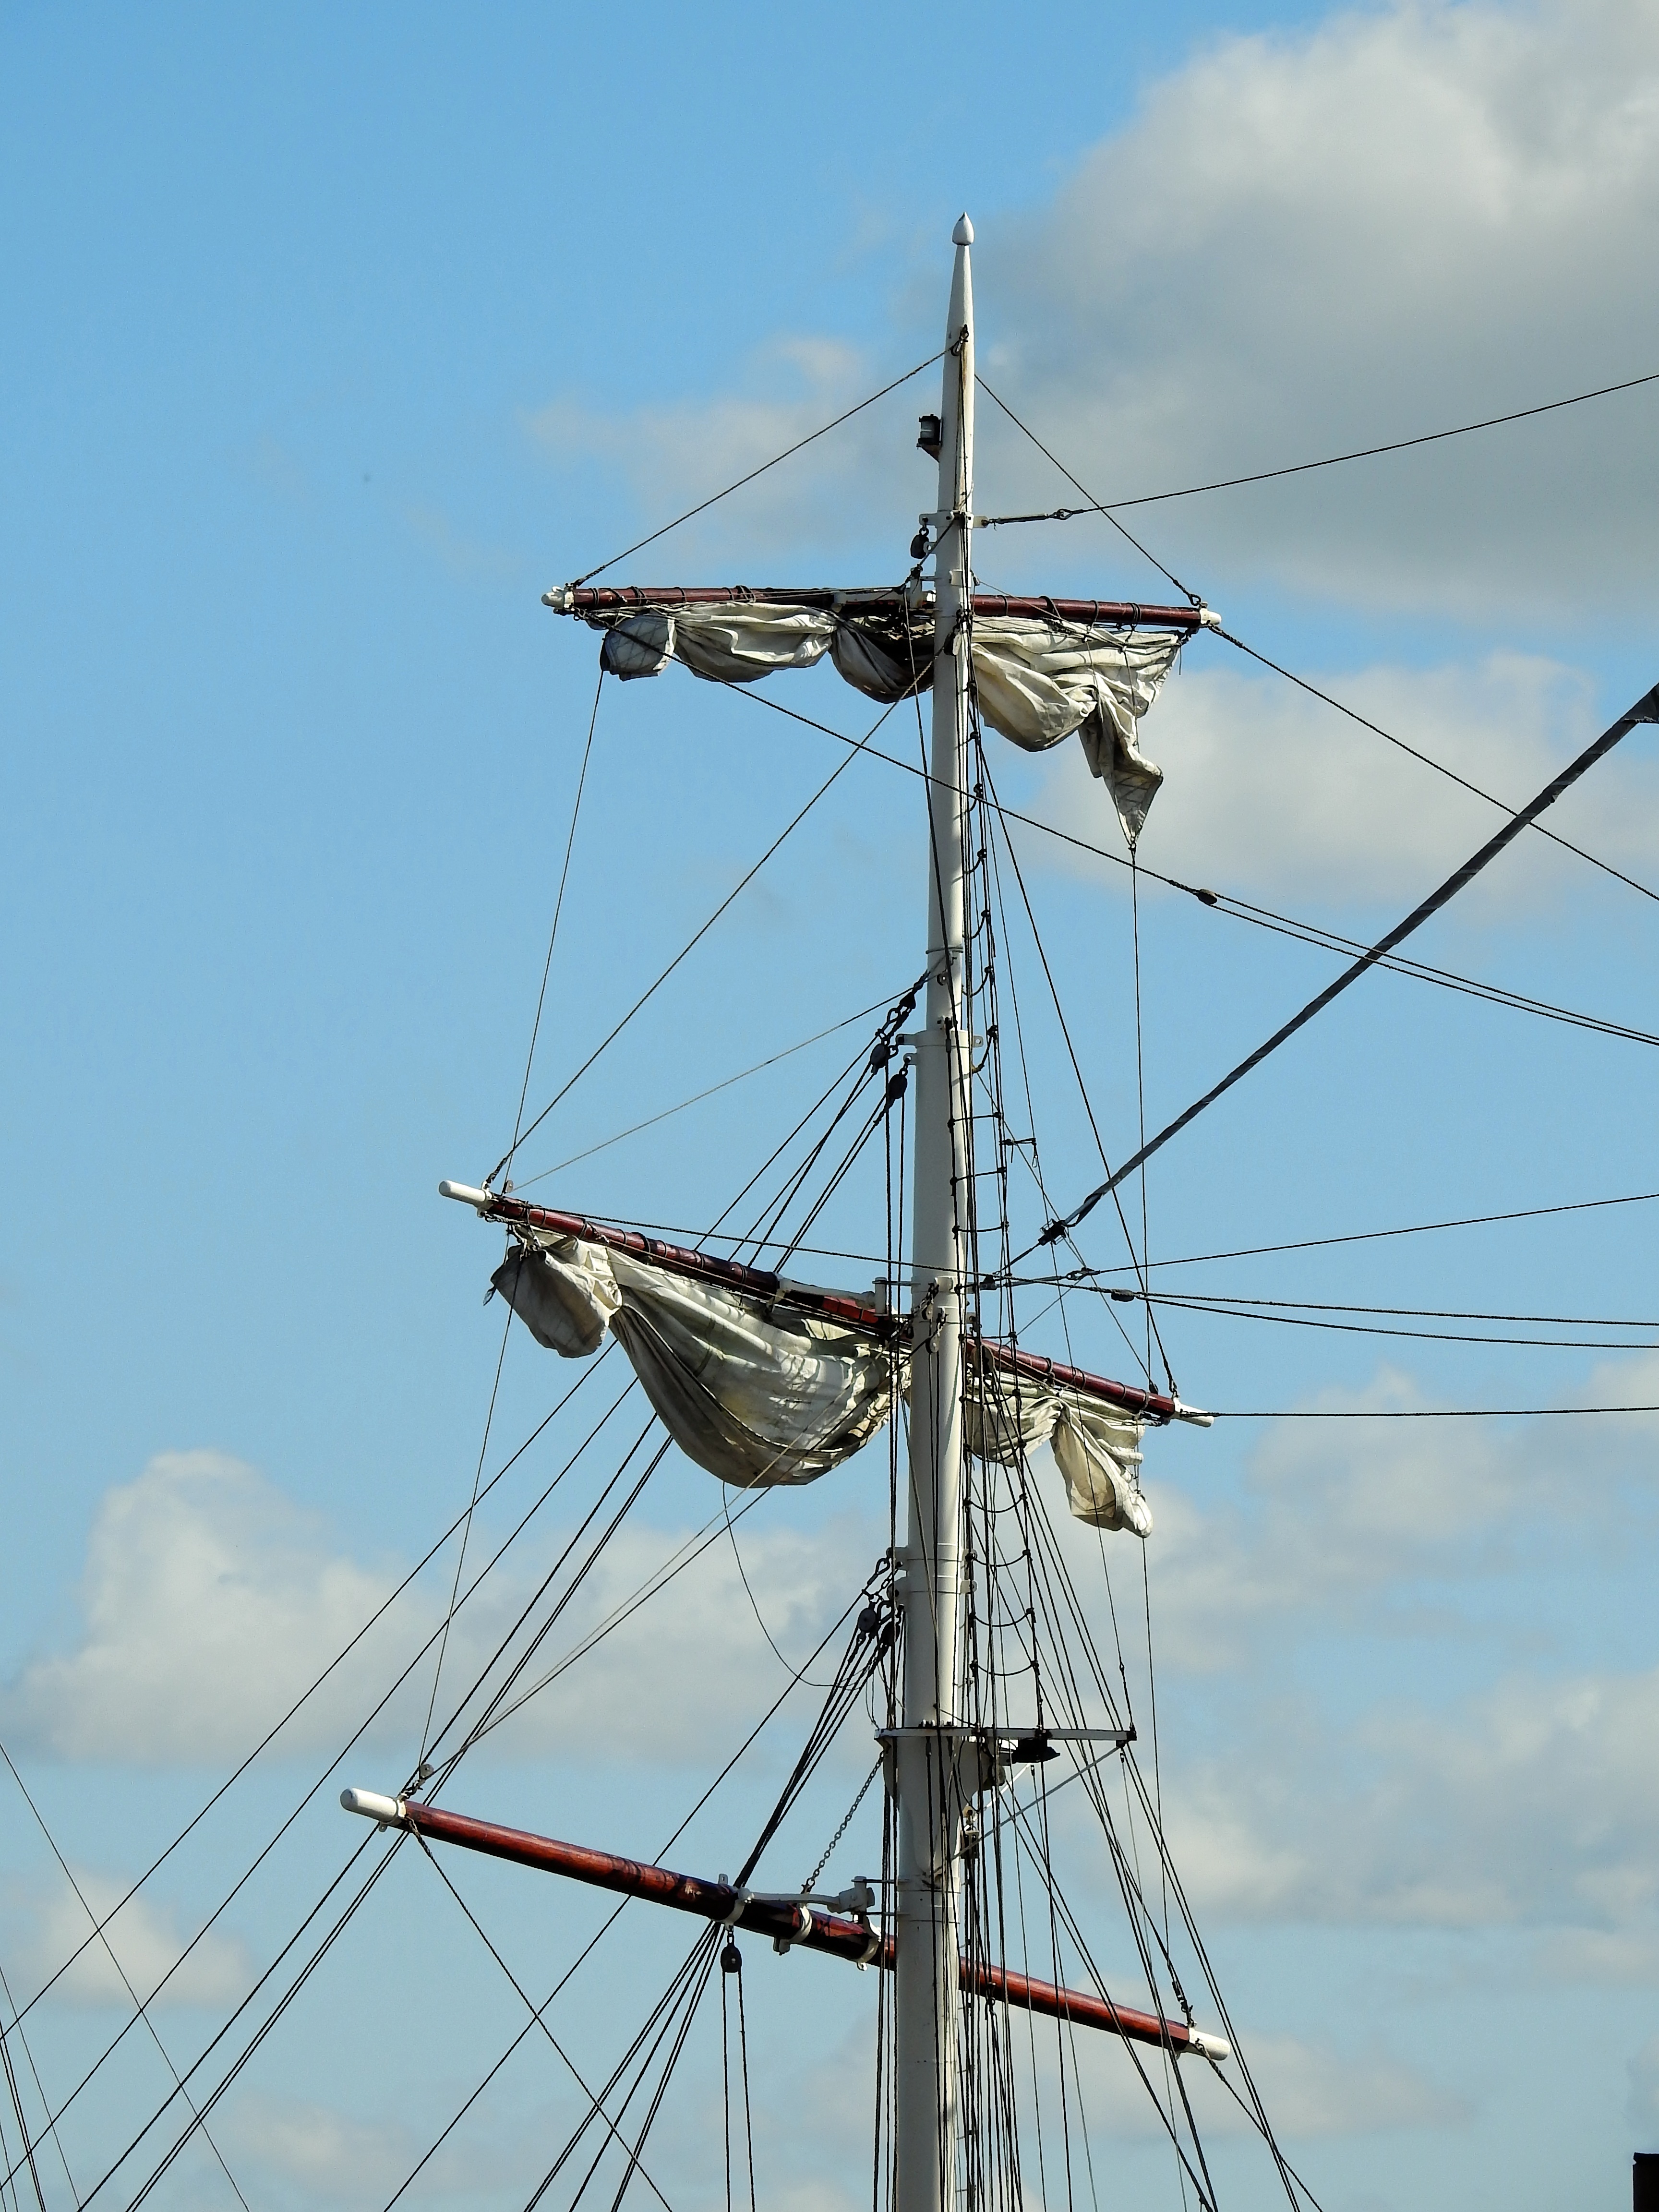
sea, water, boat, lake, ship, boot, vehicle, mast, port, electricity, holland, netherlands, sail, channel, sailing vessel, watercraft, windjammer, north sea, brig, friesland, sailing ship, sailing mast, tall ship, galleon, overhead power line, brigantine